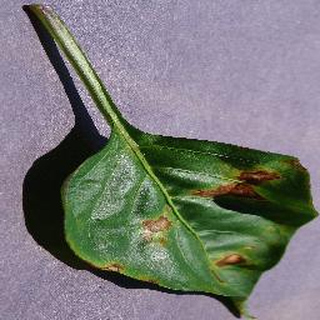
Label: bell_pepper_bacterial_spot